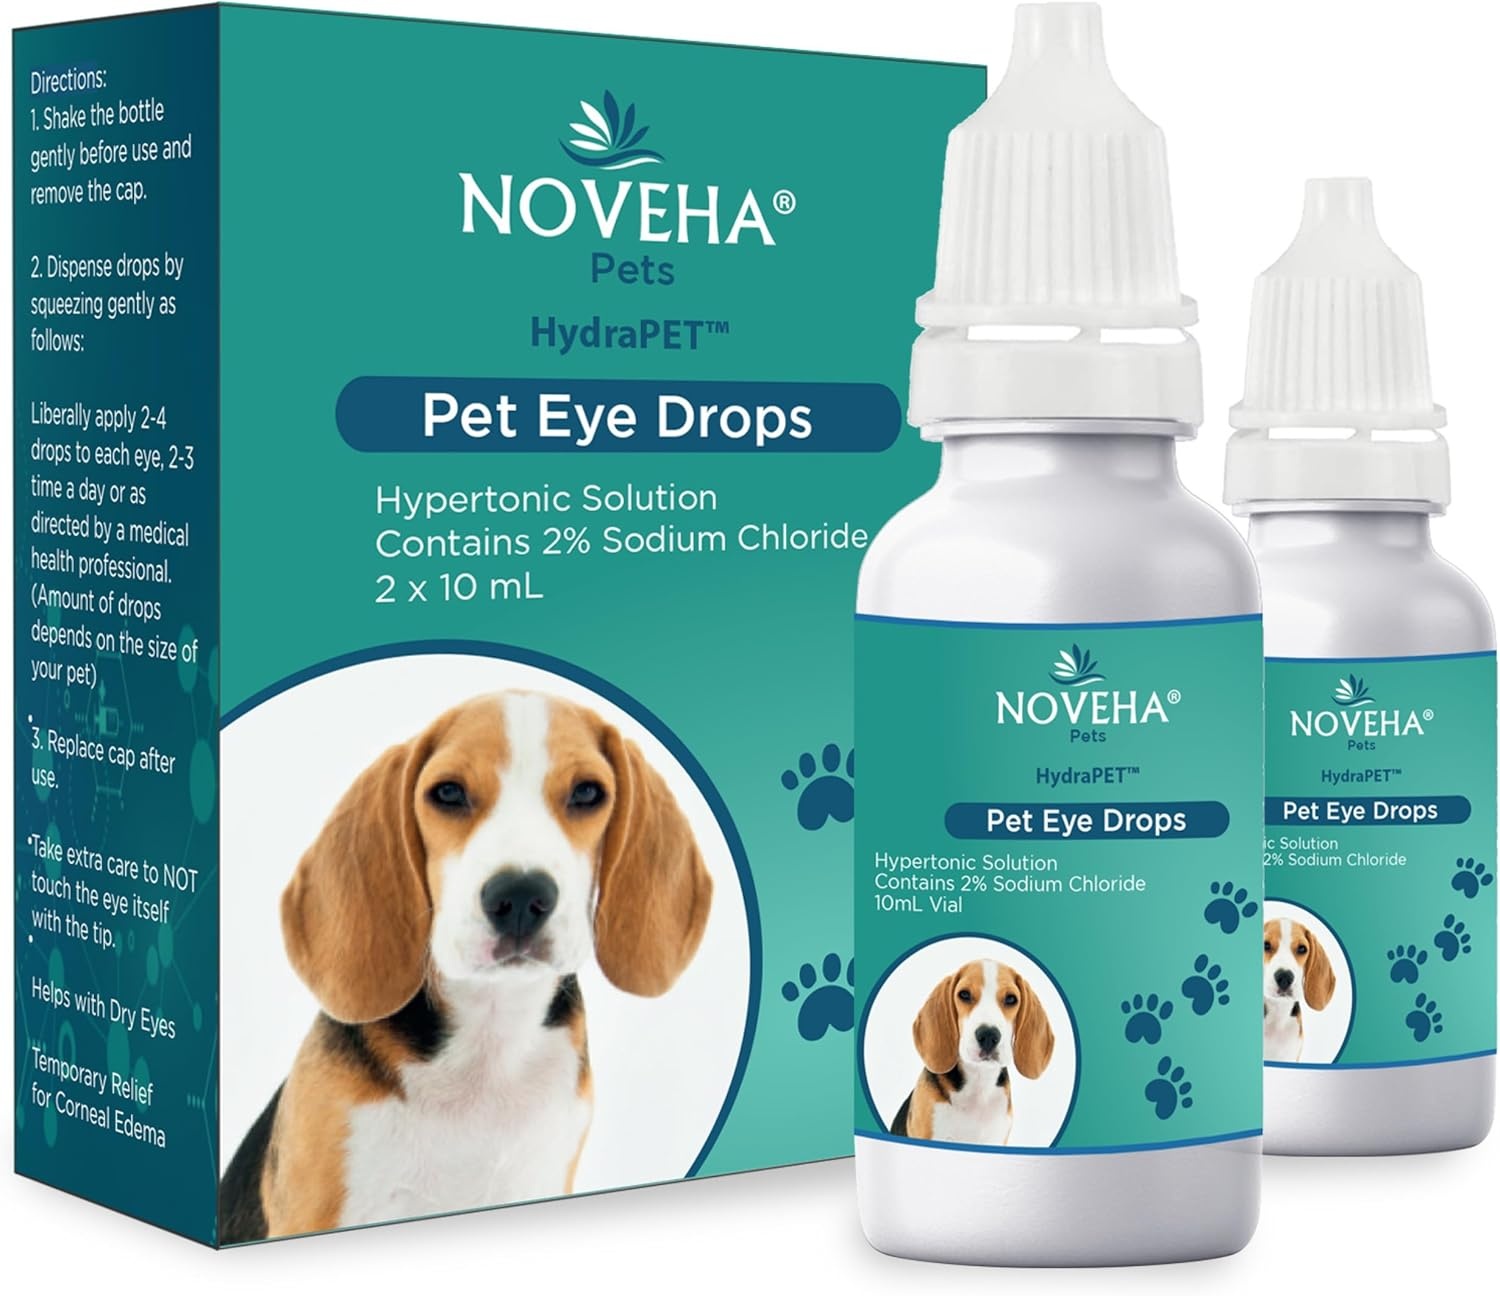
NOVEHA HydraPet™ Pink Eye Drops for Dogs & Cats | Lubricating Artificial Tears with 2% Sodium Chloride, Relieves Corneal Edema & Pets Dry Eye Syndrome, Irritated Animal Eyes - 10mL (Pack of 2)
Brand: NOVEHA
About this item THE ULTIMATE EYE DROPS FOR YOUR PET’S EYES: NOVEHA’s HydraPET eye drops contain 2% sodium chloride which has a higher concentration of salt than the natural tears in the eye. Acting like a sponge, this can help draw out excess fluid from the cornea and reduce corneal edema. Additionally, the use of these eye lubricating drops can help improve tear film stability and reduces dry eye by promoting the production of natural tears. Your pet deserves to see well and feel well AN INFUSION OF NATURE: Using powerful ingredients from nature, our unique formula also includes the potent powers of Aloe Vera extract to calm the eye, SCIENCE-BASED FORMULA: We have developed the ultimate formula with the best natural ingredients. Effective and safe treatment for moderate dry eye symptoms. SAFE & EFFECTIVE:. Our drops are manufactured in an ISO & GMP certified facility and uphold the highest health and safety standards. Most commonly used for dogs but can help cats, guinea pigs, horses, and rabbits too. RECOMMENDED USE: Liberally apply 2-4 drops to each eye, 2-3 times a day, or as directed by a medical health professional. Take extra care to NOT touch the eye itself with the tip. Once a vial is open, keep it refrigerated. This application sees a bottle last anywhere from 15-45 days of treatment.
Category: Animals & Pet Supplies > Pet Supplies > Pet Medicine > Ear & Eye Medicine